Negros Oriental

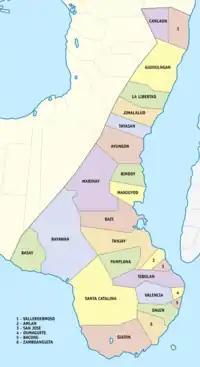

Negros Oriental occupies the southeastern half of the island of Negros, with Negros Occidental comprising the northwestern half. It has a total land area of . A chain of rugged mountains separates Negros Oriental from Negros Occidental. Negros Oriental faces Cebu to the east across the Tañon Strait and Siquijor to the southeast. The Sulu Sea borders it to the south to southwest. Negros is primarily volcanic, making its soil ideal for agriculture. Eighty percent of all arable land in the island region is cultivated.